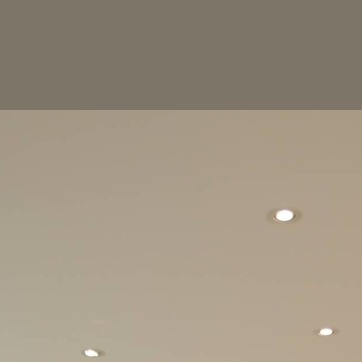
Material: painted